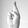
ASL letter: R